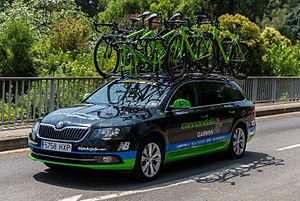
Voiture de l'équipe Cannondale-Garmin derrière le peloton.